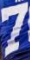
Number: 7